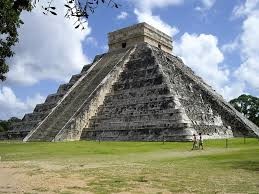
Landmark: Chichen Itza